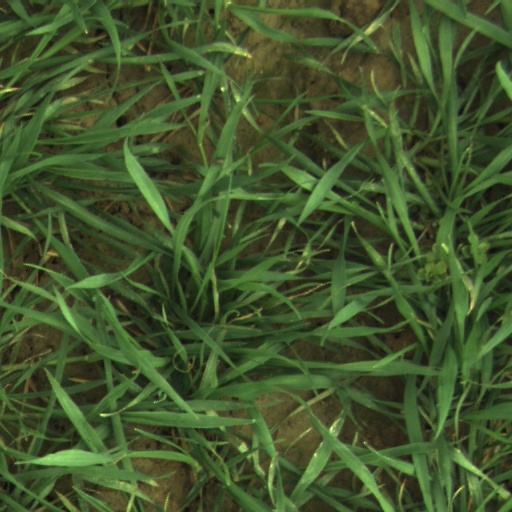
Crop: wheat